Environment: real
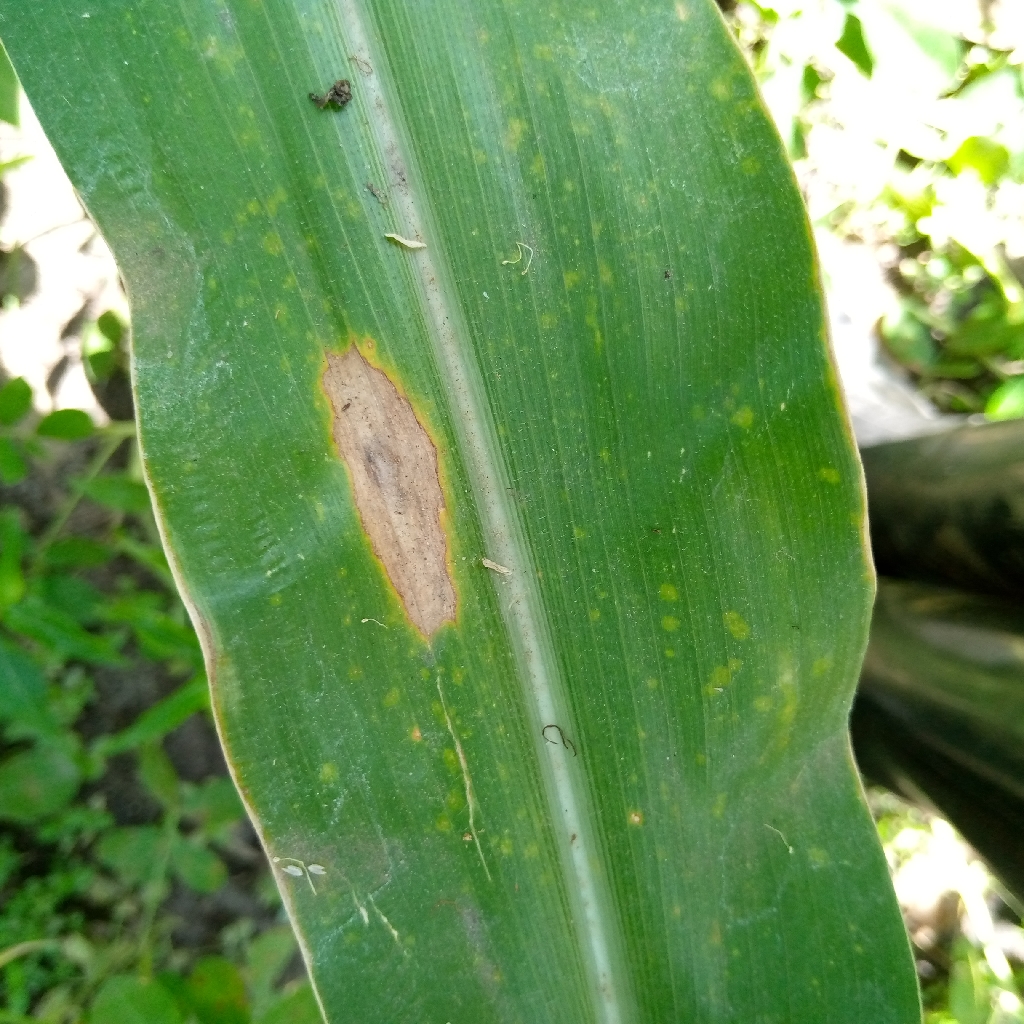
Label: northern_corn_leaf_blight